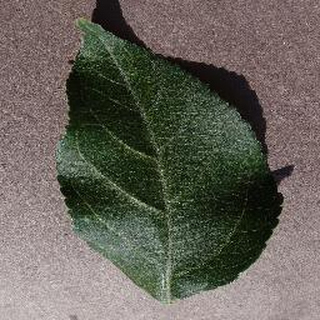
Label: healthy_apple